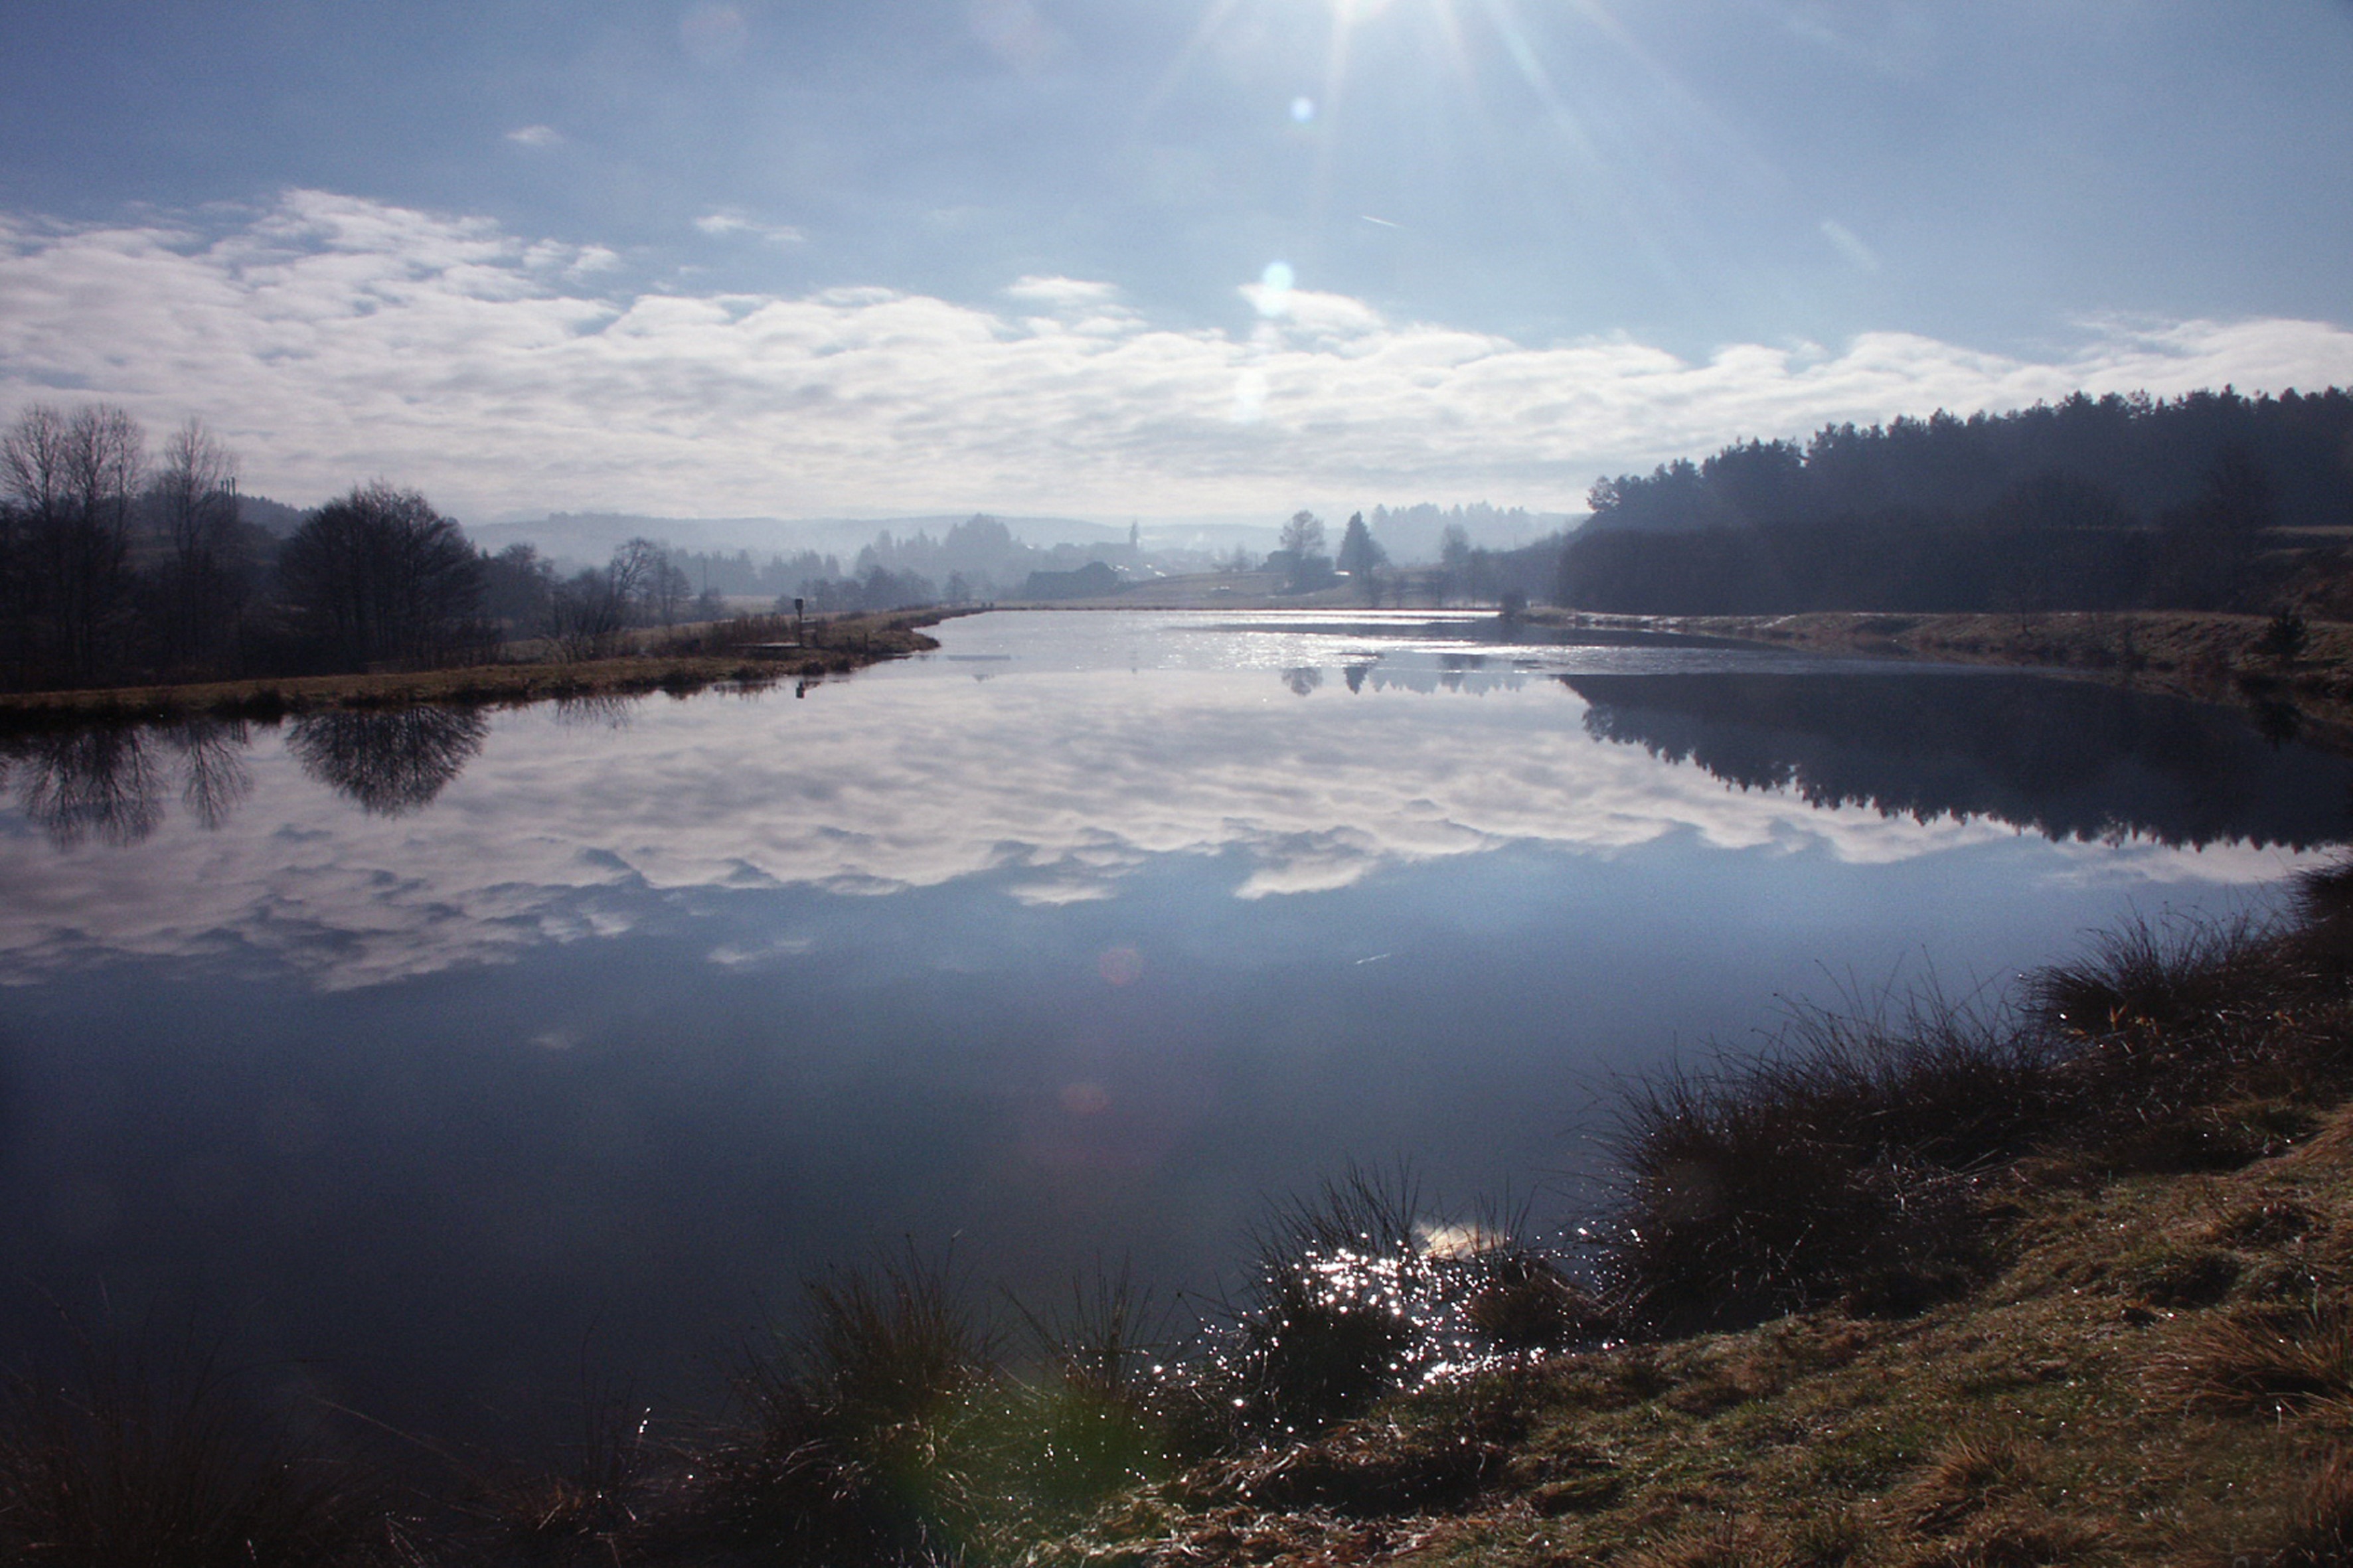
landscape, water, nature, wilderness, mountain, snow, cloud, sunrise, mist, morning, lake, dawn, river, mountain range, dusk, pond, reflection, weather, reservoir, body of water, clouds, loch, atmospheric phenomenon